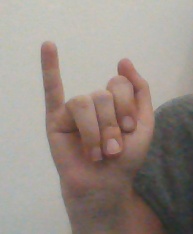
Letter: meem